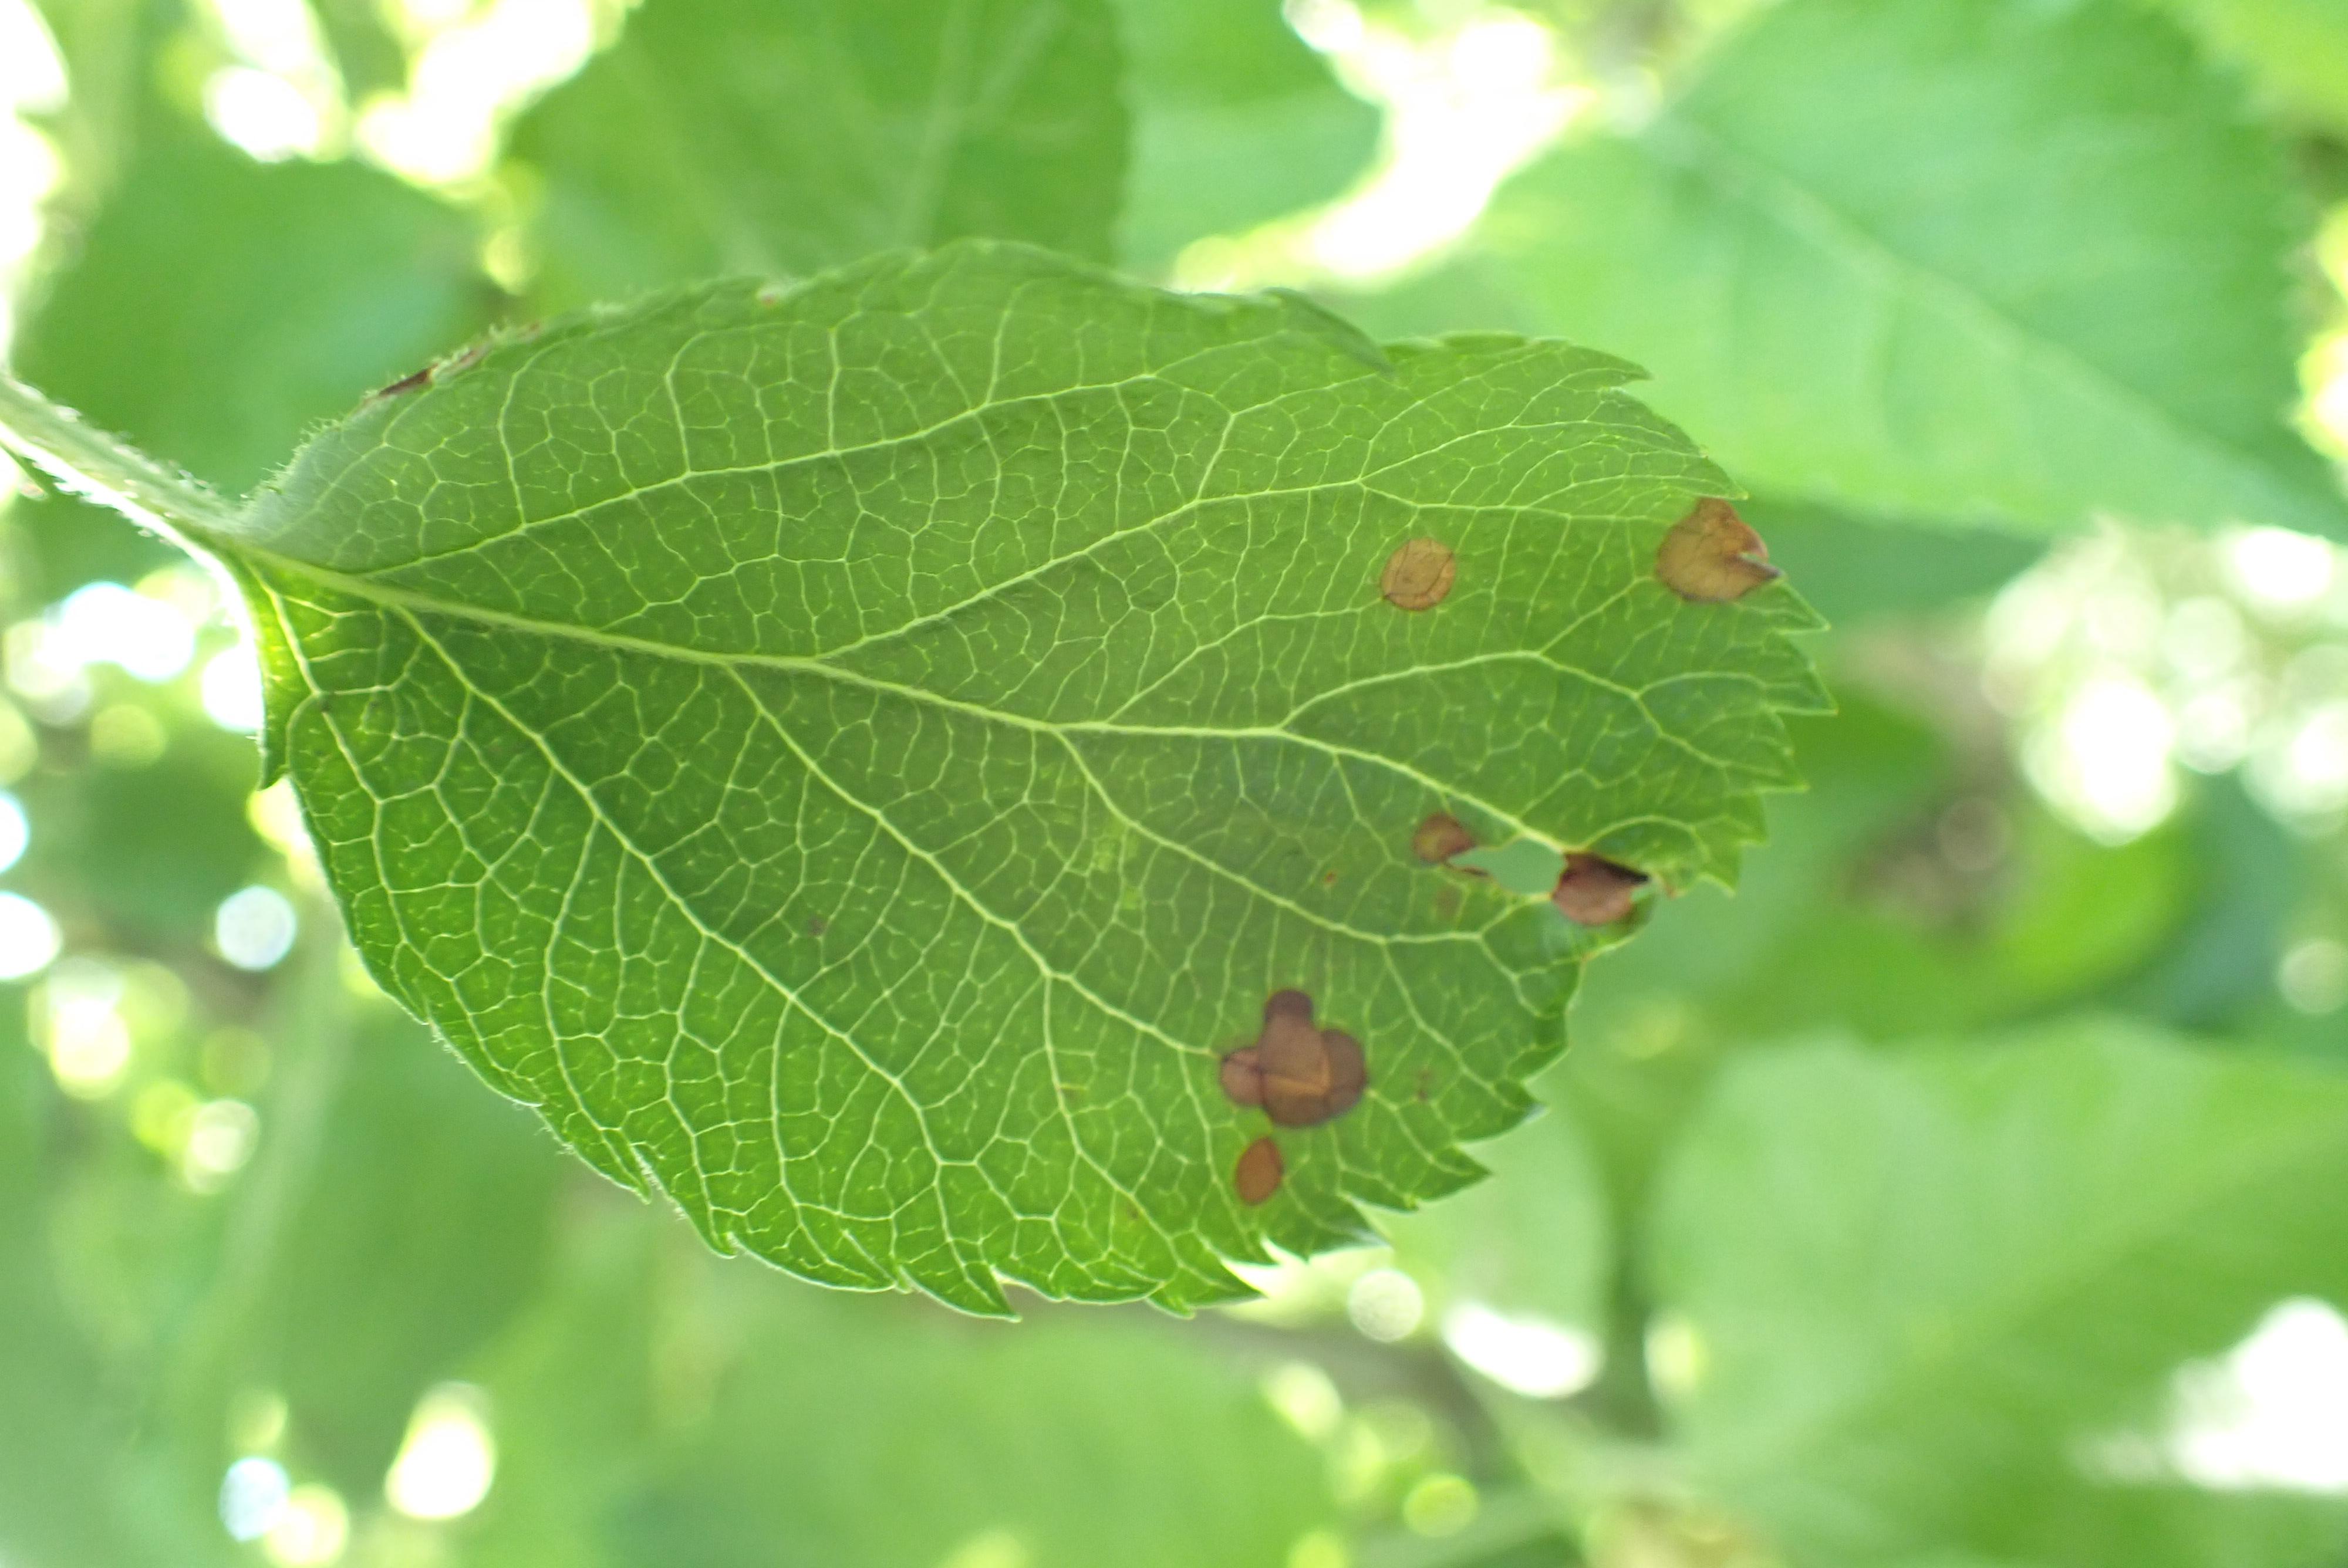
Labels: frog_eye_leaf_spot